American Civil Liberties Union

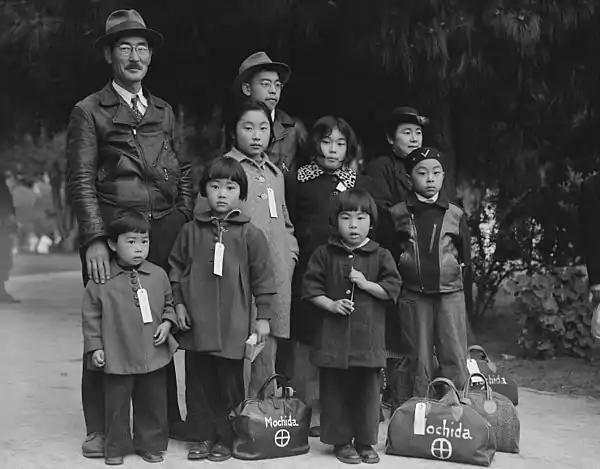
The ACLU was internally divided when it came to defending the rights of Japanese Americans who had been forcibly relocated to internment camps.

The rise of totalitarian regimes in Germany, Russia, and other countries that rejected freedom of speech and association greatly impacted the civil liberties movement in the US; anti-Communist sentiment rose, and civil liberties were curtailed.